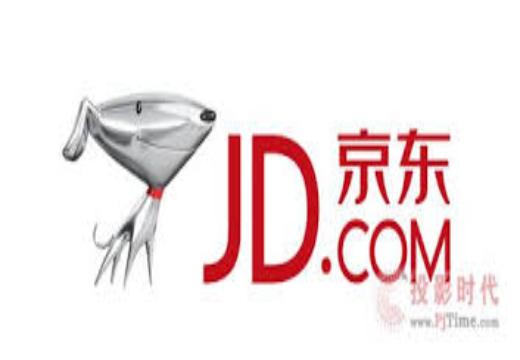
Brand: jd
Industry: Others